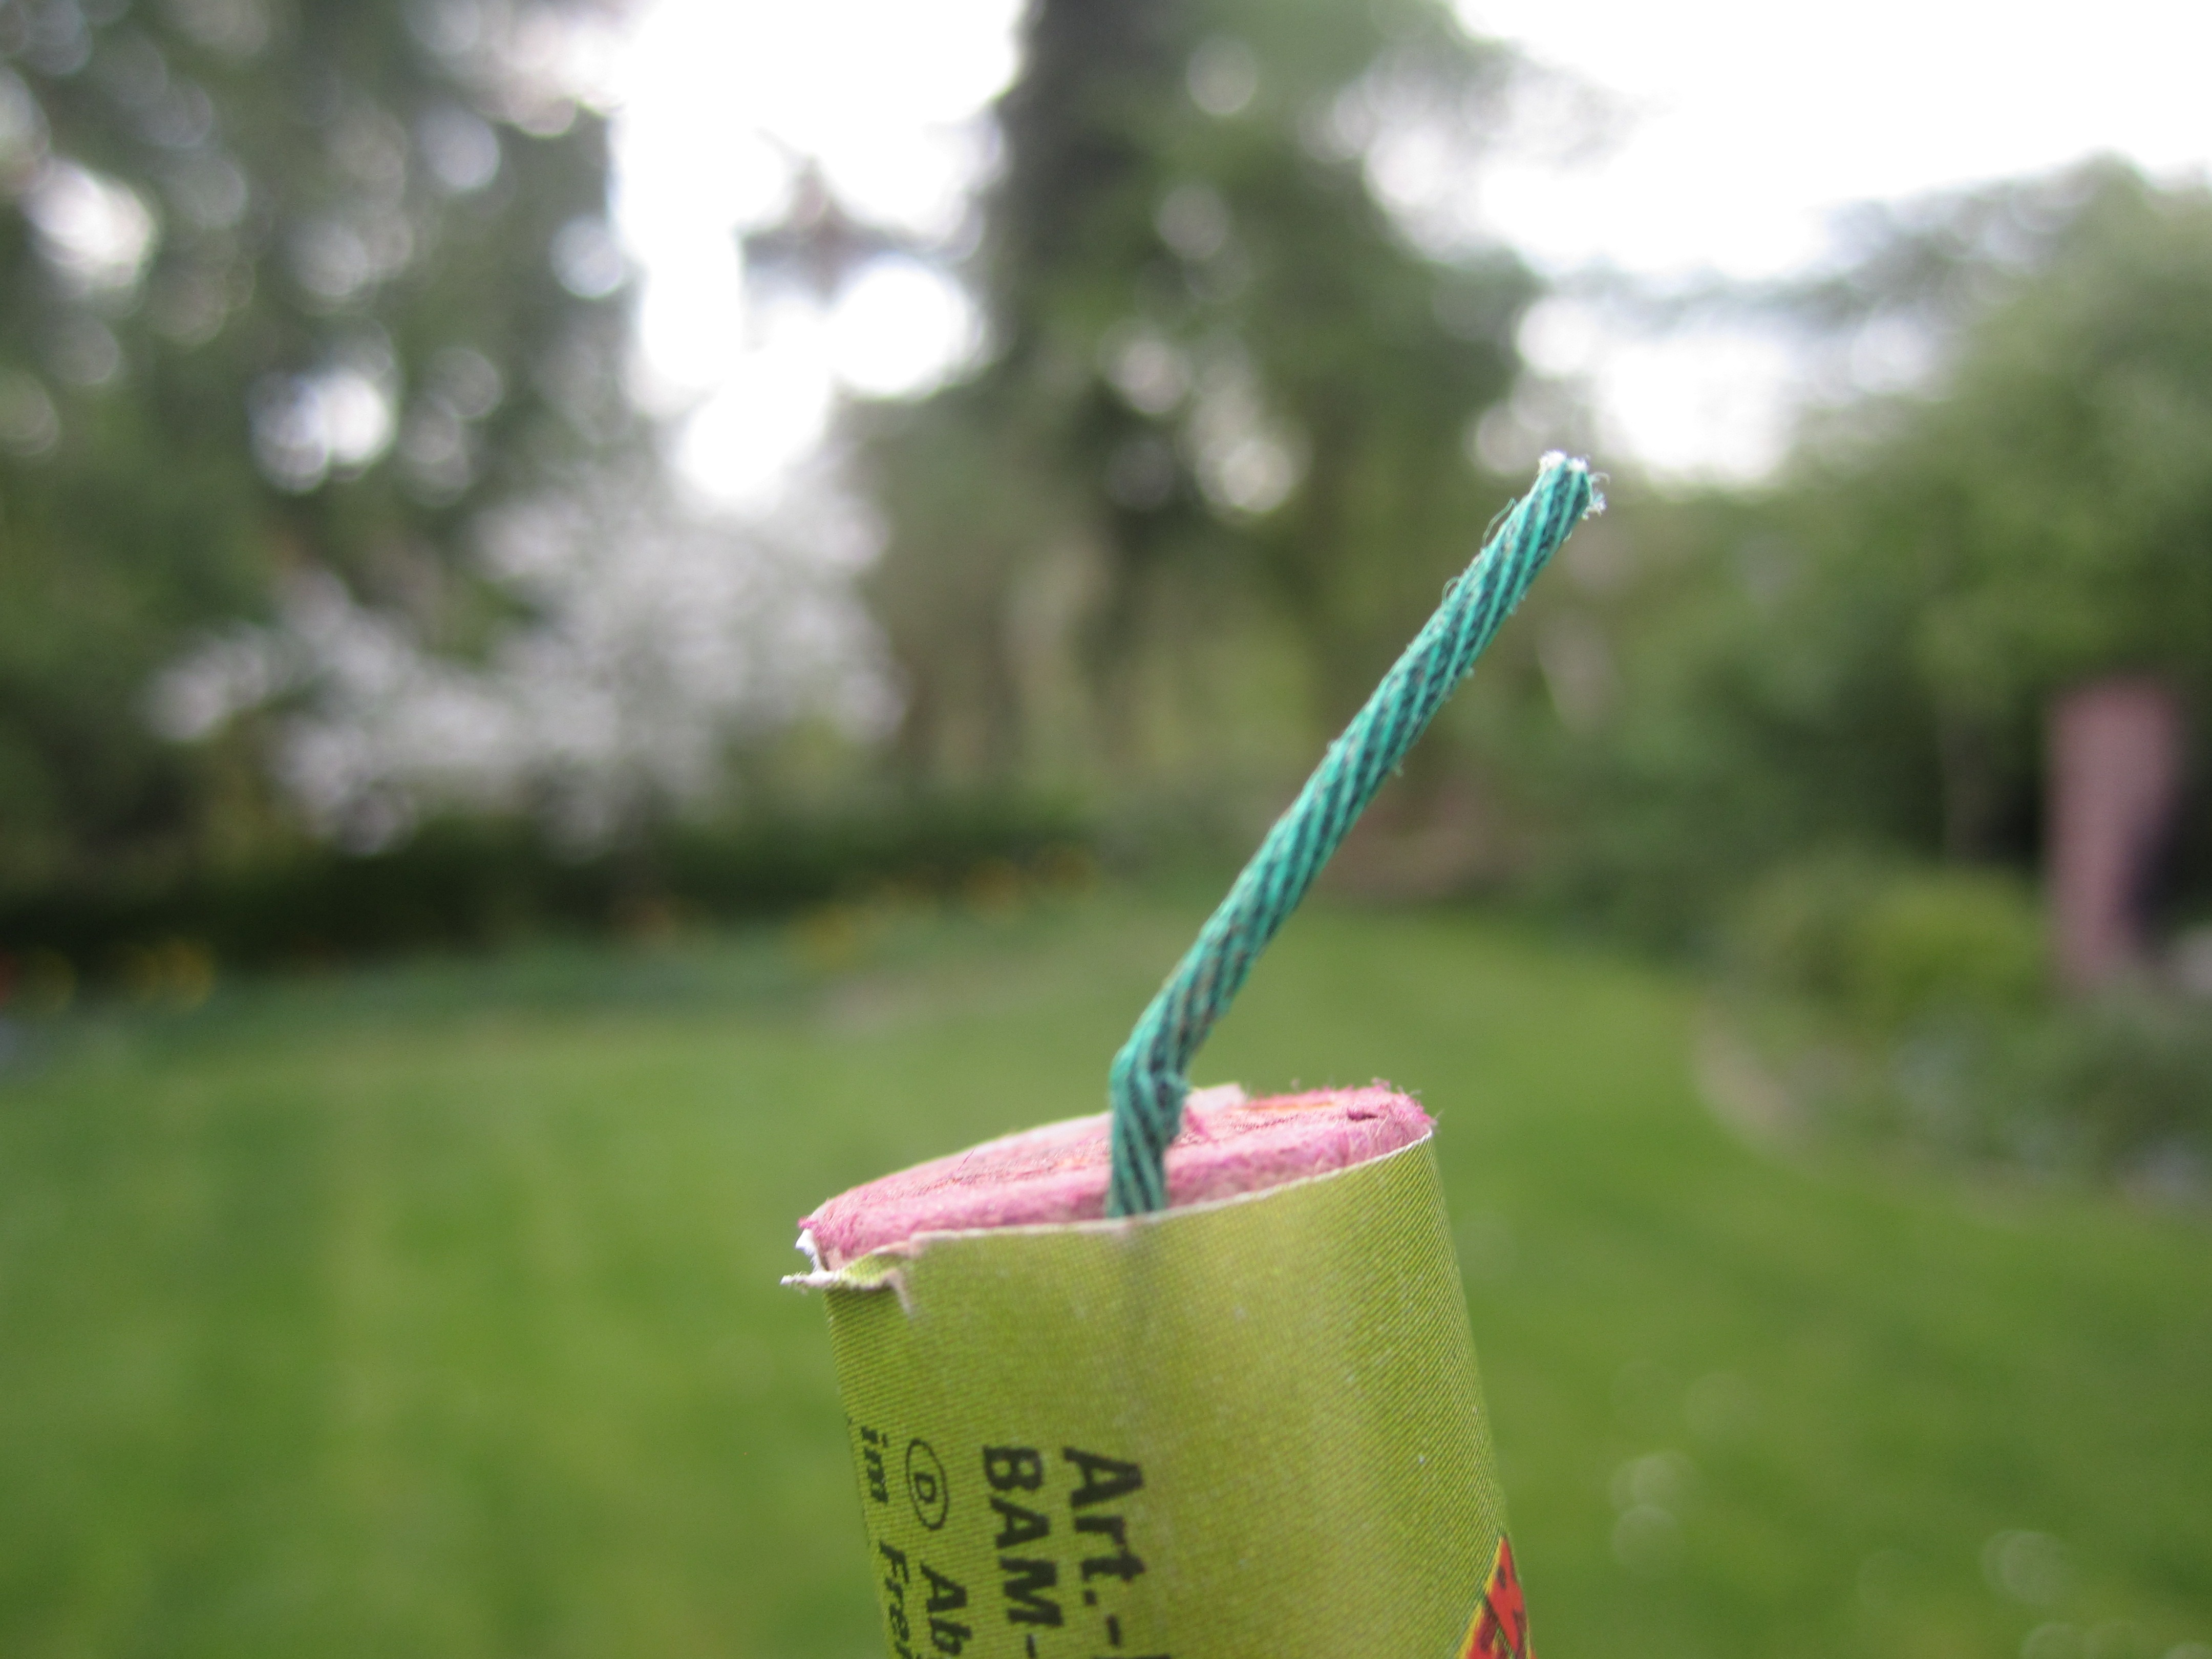
water, grass, plant, lawn, leaf, flower, green, explosion, fireworks, pop, sylvester, fuse, firecrackers, grass family, bumm